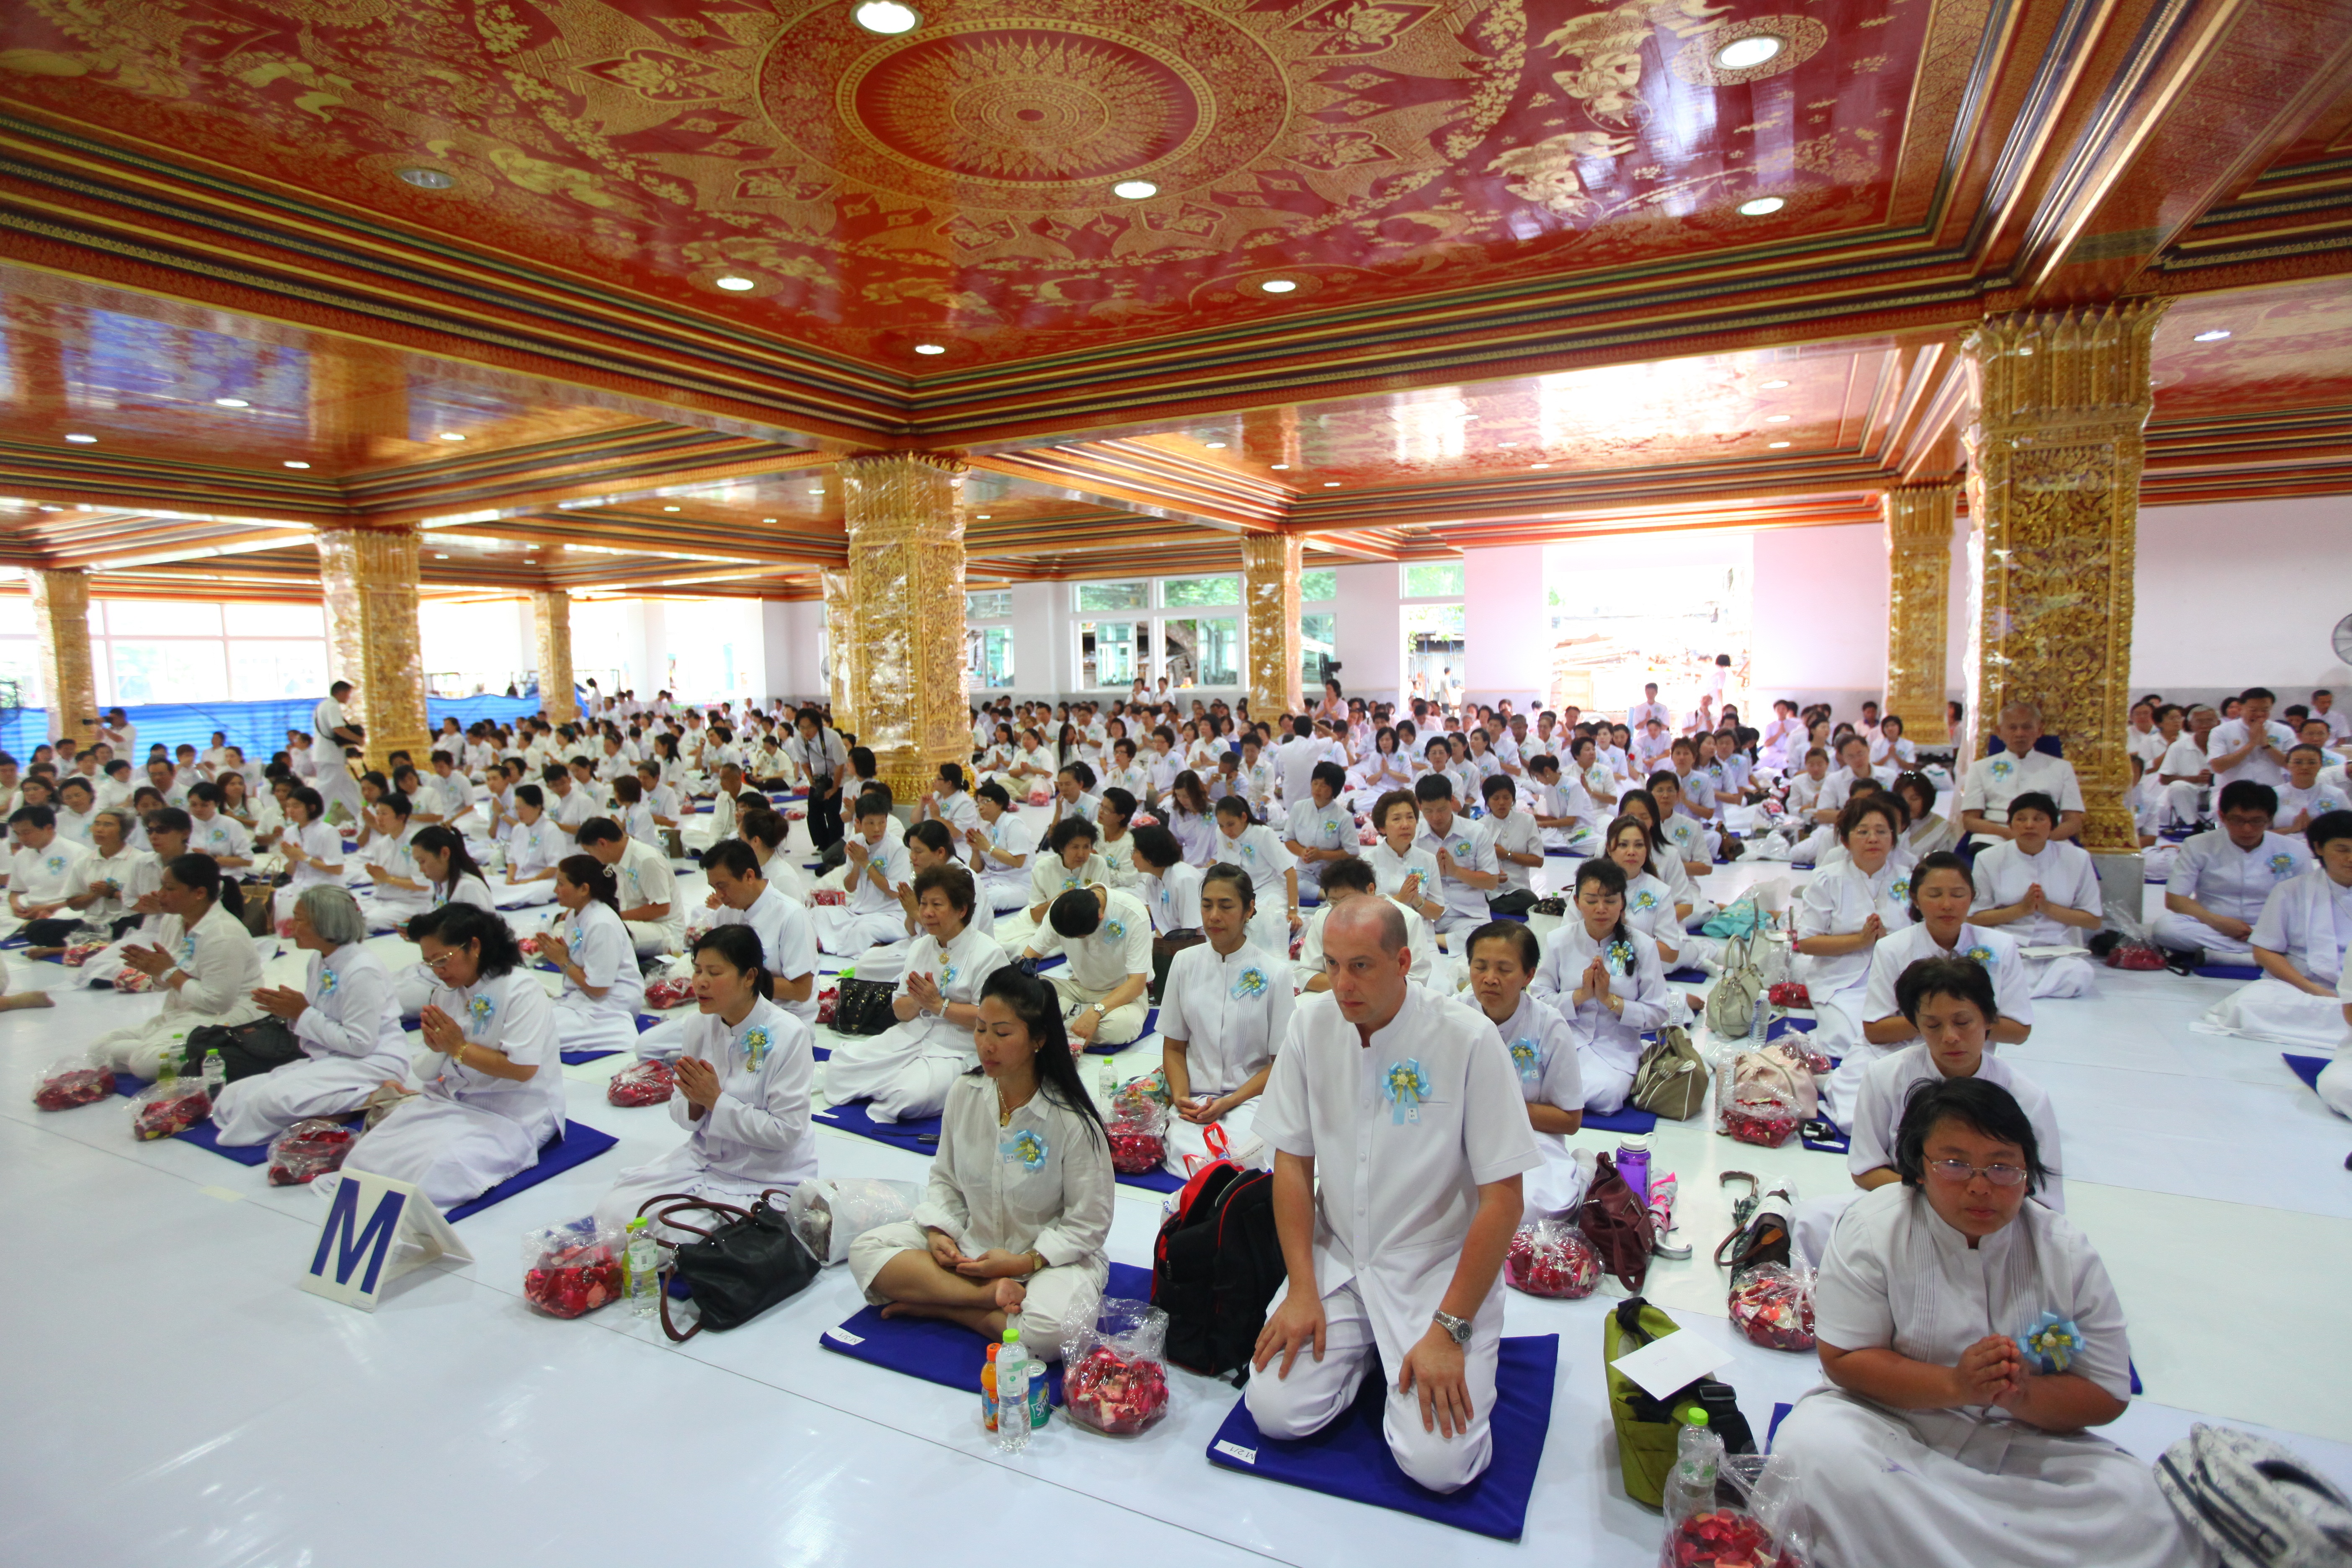
people, buddhism, asia, praying, thailand, temple, martial arts, buddhists, function hall